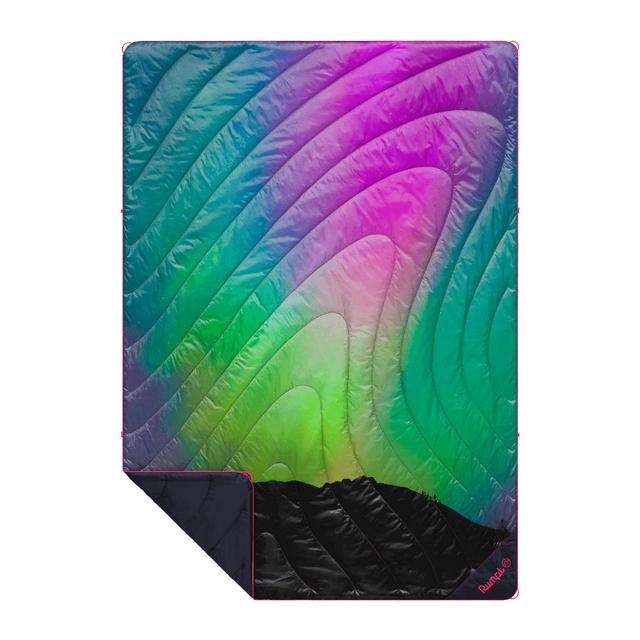
Original Puffy Blanket - Northern Lights
Wrap yourself in warmth as you gaze up in wonder with our limited-edition Northern Lights Original Puffy Blanket. Featuring the work of PNW landscape photographer Tyler Grobmeier, we've captured the vibrant color of the Aurora Borealis and bundled it with the insulated warmth and technical performance of our iconic performance blankets. Made for dark skies and winter nights, The Original Puffy is designed to be durable, packable, and warm beyond any expectation. Featuring a durable VersaWeave shell for debris and weather resistance, corner staking loops, and a hands-free Cape Clip, the Original Puffy Blanket is designed to be enjoyed everywhere from camping to cabins to the aprs experience.
Brand: Rumpl
Category: Home & Garden > Lawn & Garden > Outdoor Living > Outdoor Blankets > Poncho Liners